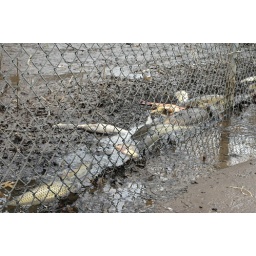
Johnson Park, dead fish trapped by fence at Johnson Park two days after the 16 Apr 2007 flood